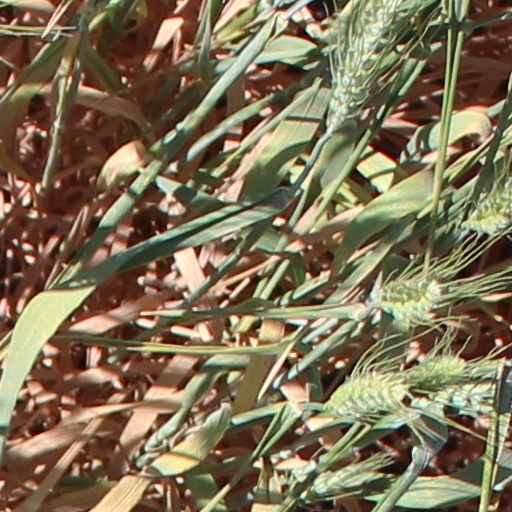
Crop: wheat